Sure-footedness

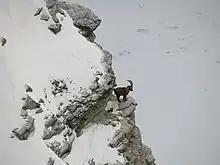
Alpine ibex standing on cliff in winter.

The term sure-footedness is also used to describe animals that routinely navigate difficult terrain, such as mountain goats. Domesticated yaks are used on climbing and trekking expeditions in the Himalayas for their sure-footed ability as pack animals.